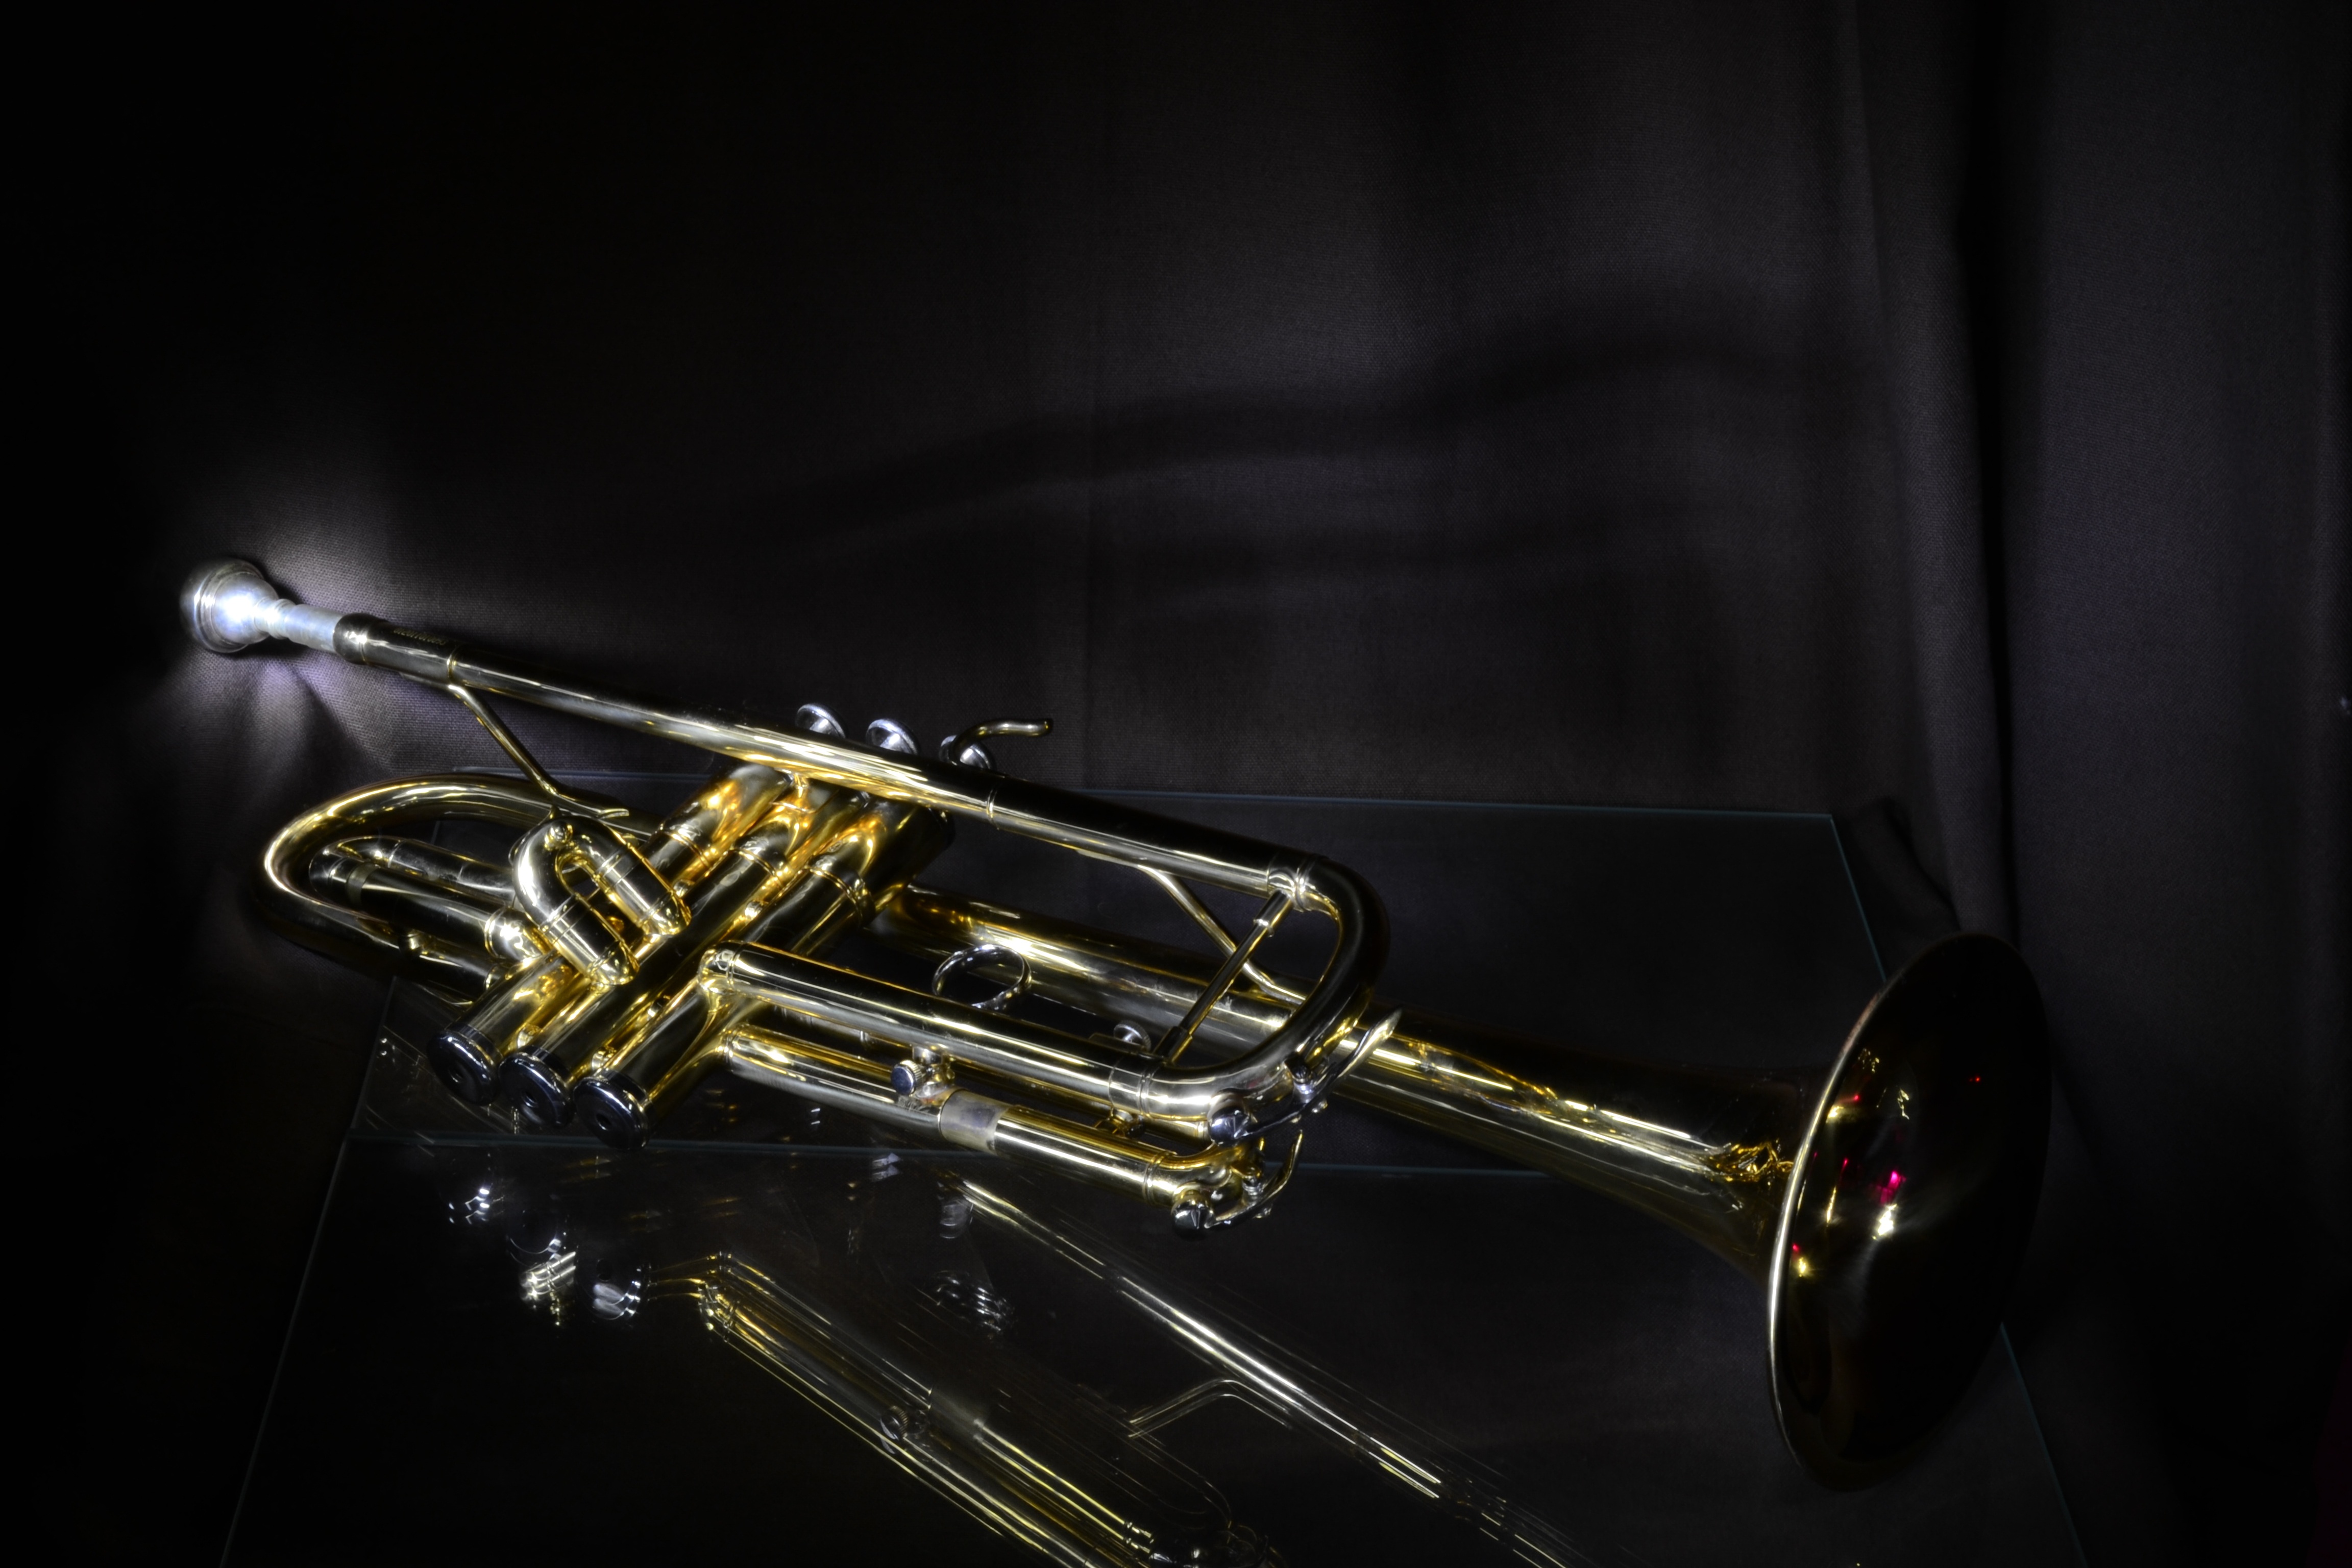
music, guitar, acoustic guitar, musical instrument, trombone, jazz, trumpet, tuba, bass guitar, wind instrument, brass instrument, string instrument, euphonium, types of trombone